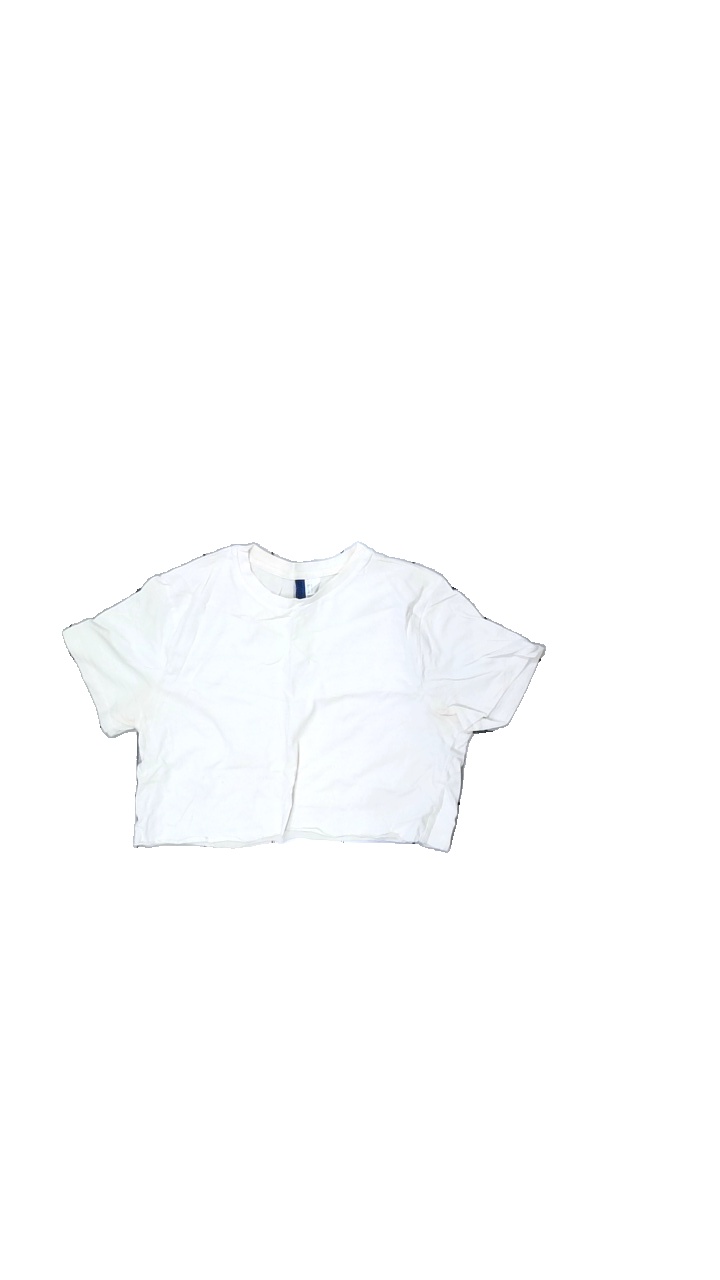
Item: T-shirt (Ladies)
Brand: H&m
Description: White cropped t-shirt
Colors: White
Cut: Cropped, C-collar
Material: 100% Cotton
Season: All
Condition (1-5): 3
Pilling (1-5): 5
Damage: stained
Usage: Recycle
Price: <50